Battle of the Saintes

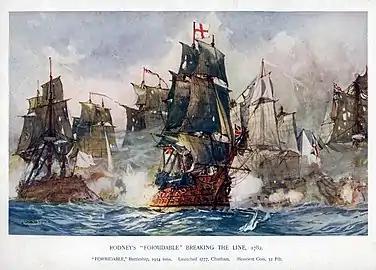
The Battle of the Saints by Charles Edward Dixon

Simultaneously, and because of the smoke, Commodore Edmund Affleck on "Bedford", the hindmost ship of the central white squadron, accidentally sailed through the confused French line, between "César" and "Hector", only to discover this error when no enemy lay on his starboard side in the clearing smoke.